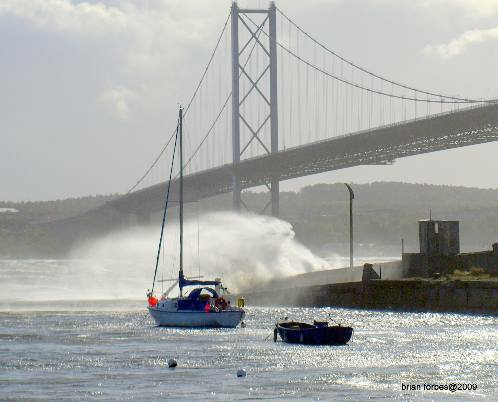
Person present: No